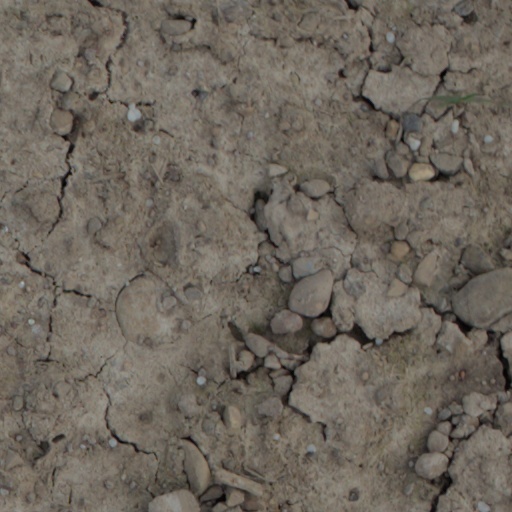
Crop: wheat